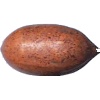
Label: Nut Pecan 1